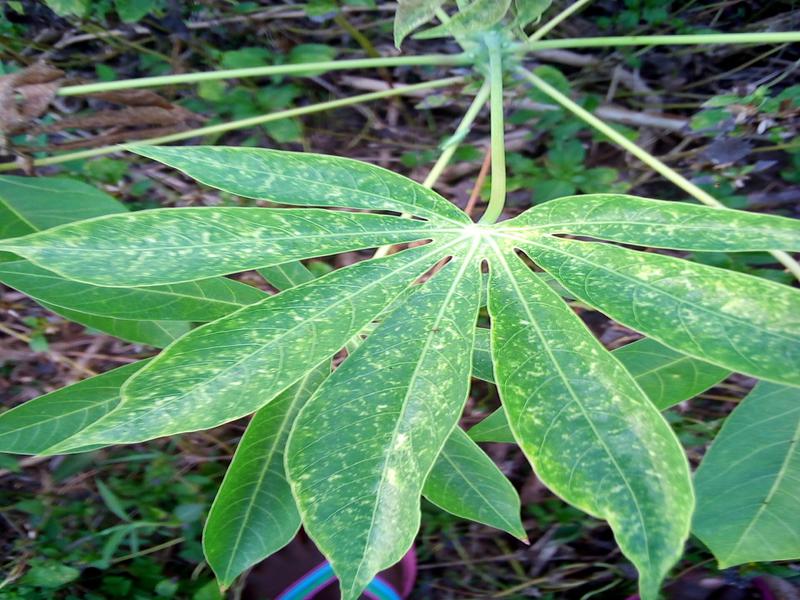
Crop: cassava
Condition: green_mottle